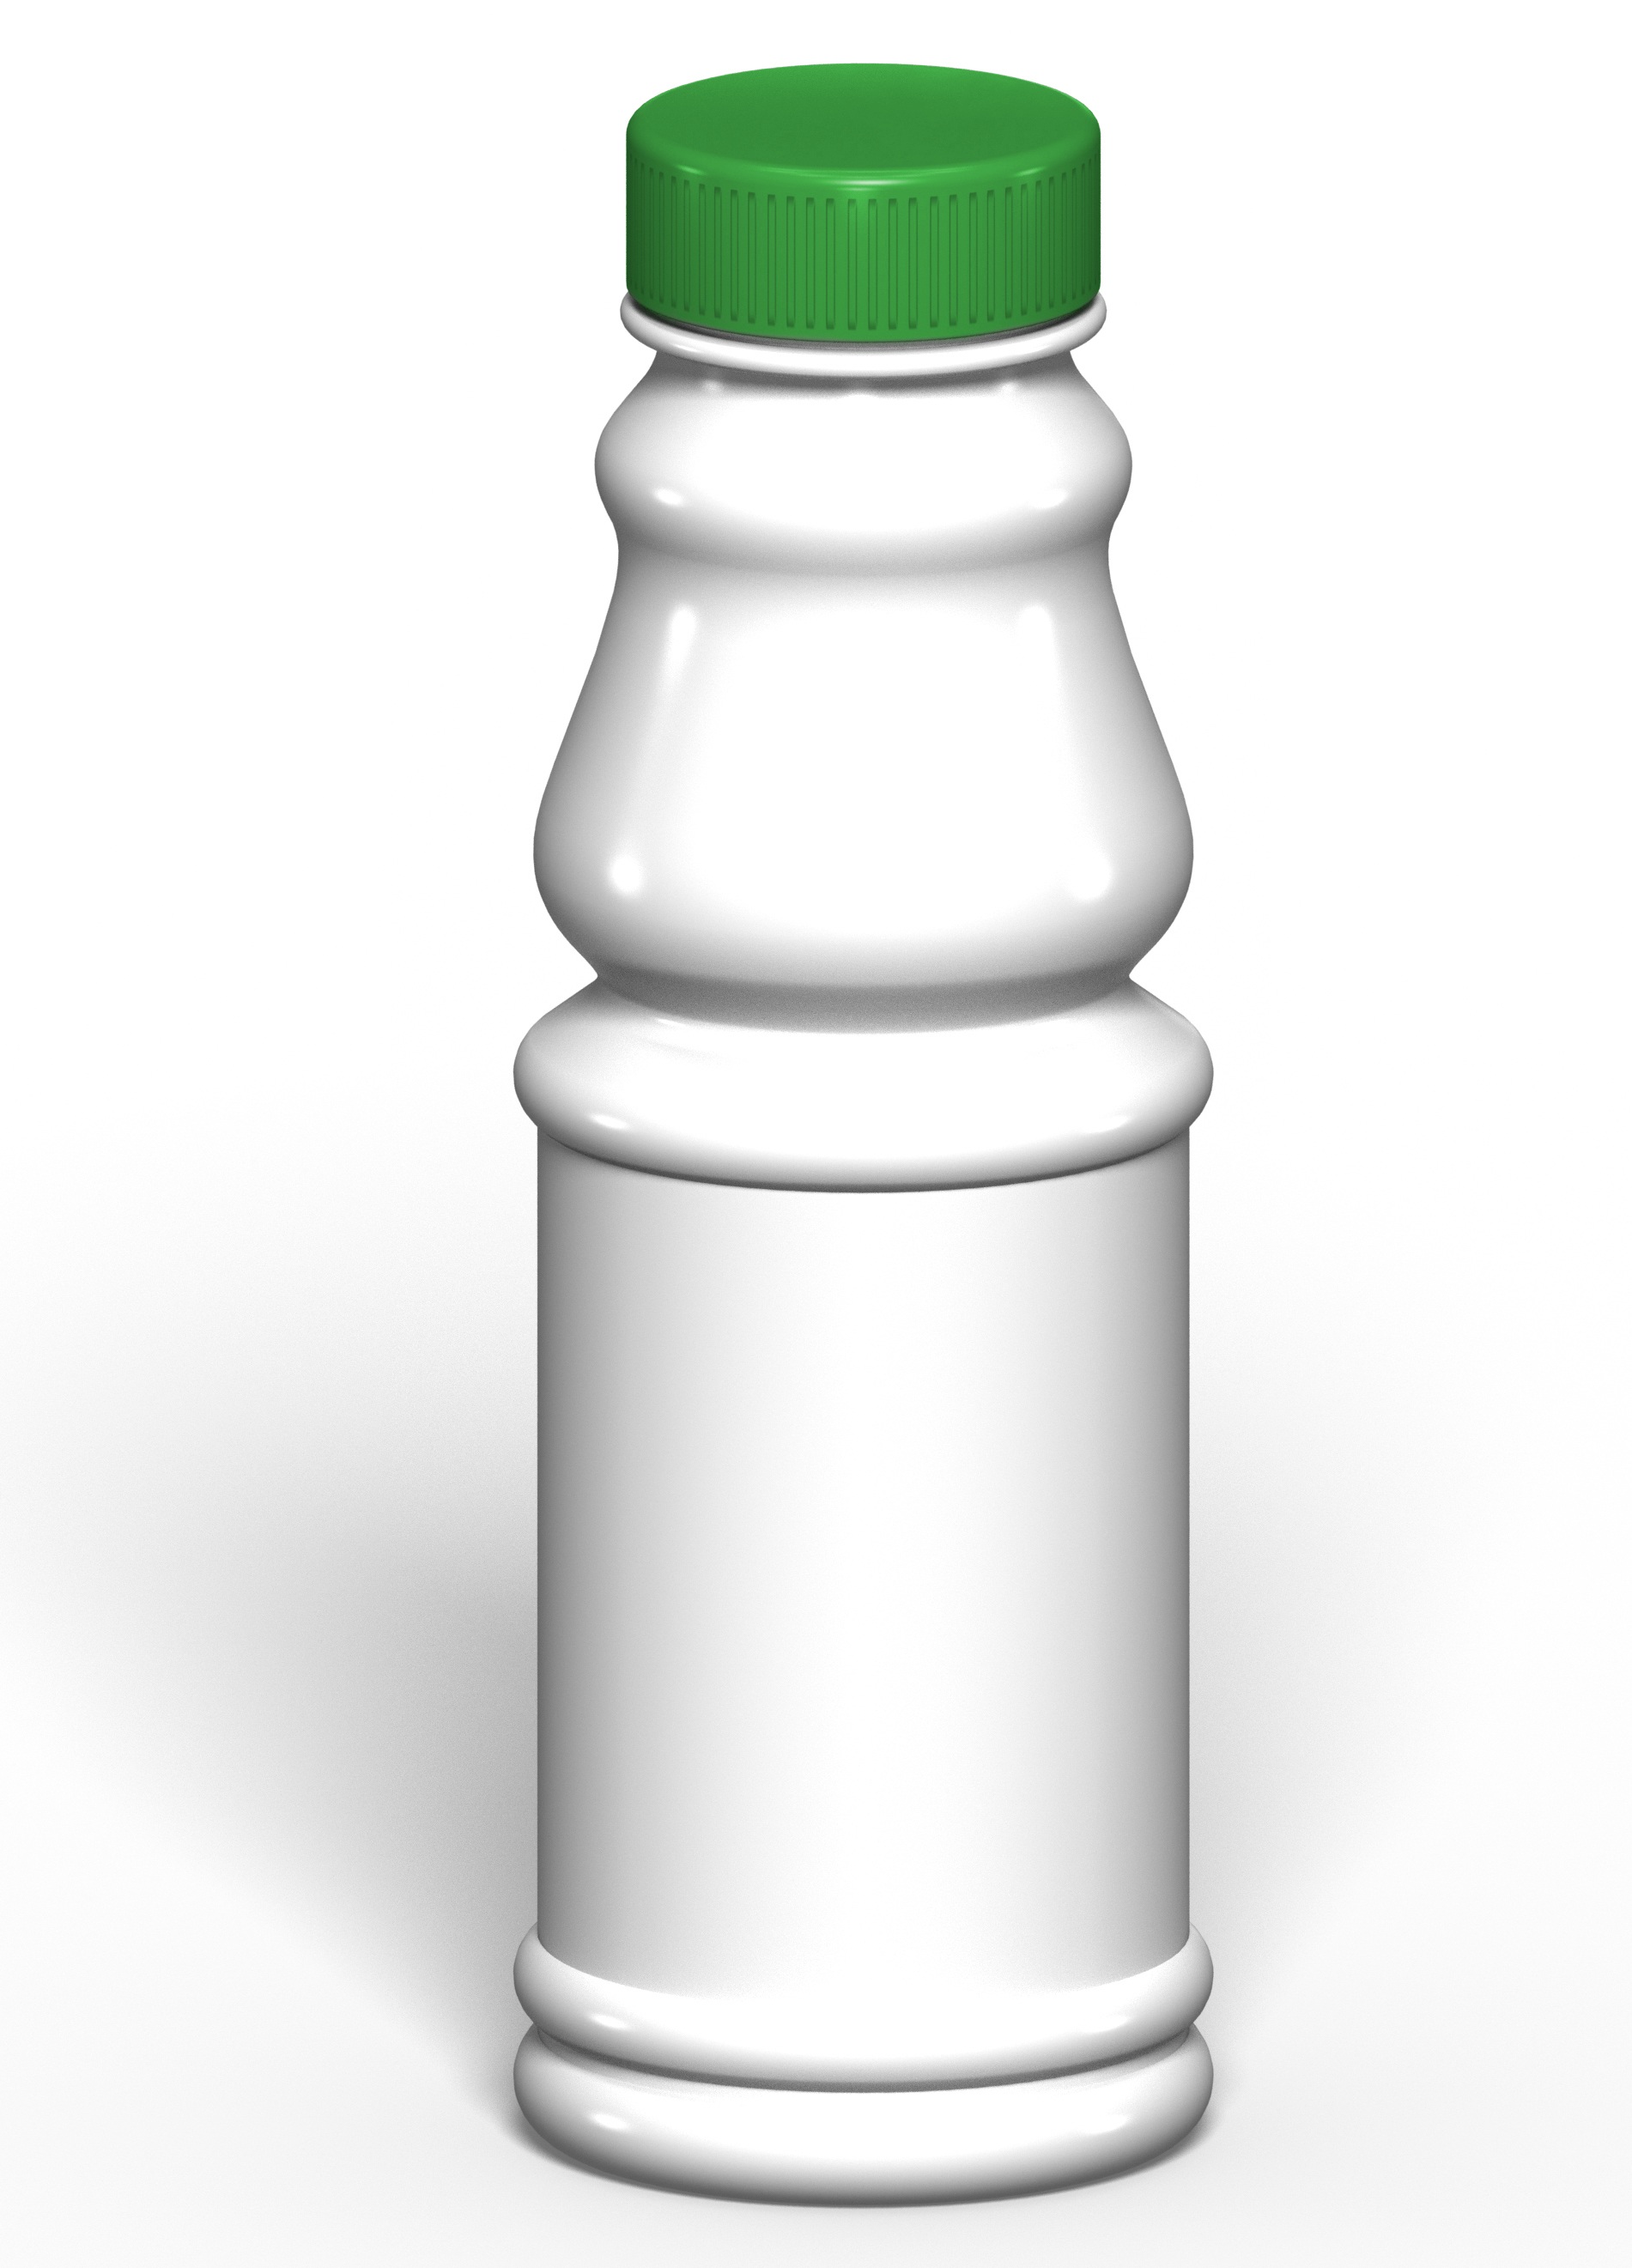
white, plastic, green, bottle, tableware, glass bottle, product, packing, plastic bottle, man made object, home accessories, drinkware, aluminum can